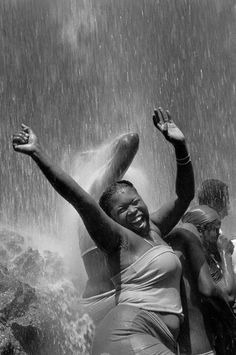
Weather: rain or strom